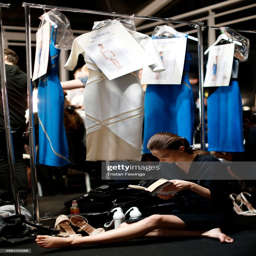
a model is seen backstage prior the show during spring summer .